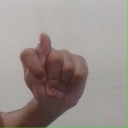
अक्षर: ट